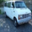
Label: automobile